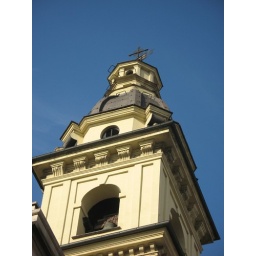
tower bell under blu sky